2021 Grand Prix of Long Beach

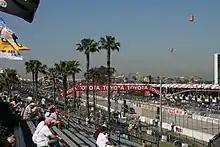
The Long Beach Street Circuit "(pictured in 2009)", where the race was held.

The race marked IMSA's return to Long Beach after the previous year's edition was cancelled as a result of the COVID-19 pandemic. Originally scheduled to be run on April 17, 2021, the race was to kick off the two "West Coast Swing" rounds also consisting of WeatherTech Raceway Laguna Seca, however, the event postponed to September 25, 2021, due to the ongoing COVID-19 Pandemic in California. As a result of getting postponed, the race was set to clash with the 6 Hours of Fuji WEC race at Fuji, however the WEC event would get cancelled. The race marked the first time since the 2021 Sports Car Challenge at Mid-Ohio where spectators and fans were mandated to wear masks. GTD Would be returning to Long Beach for the first time since 2017.